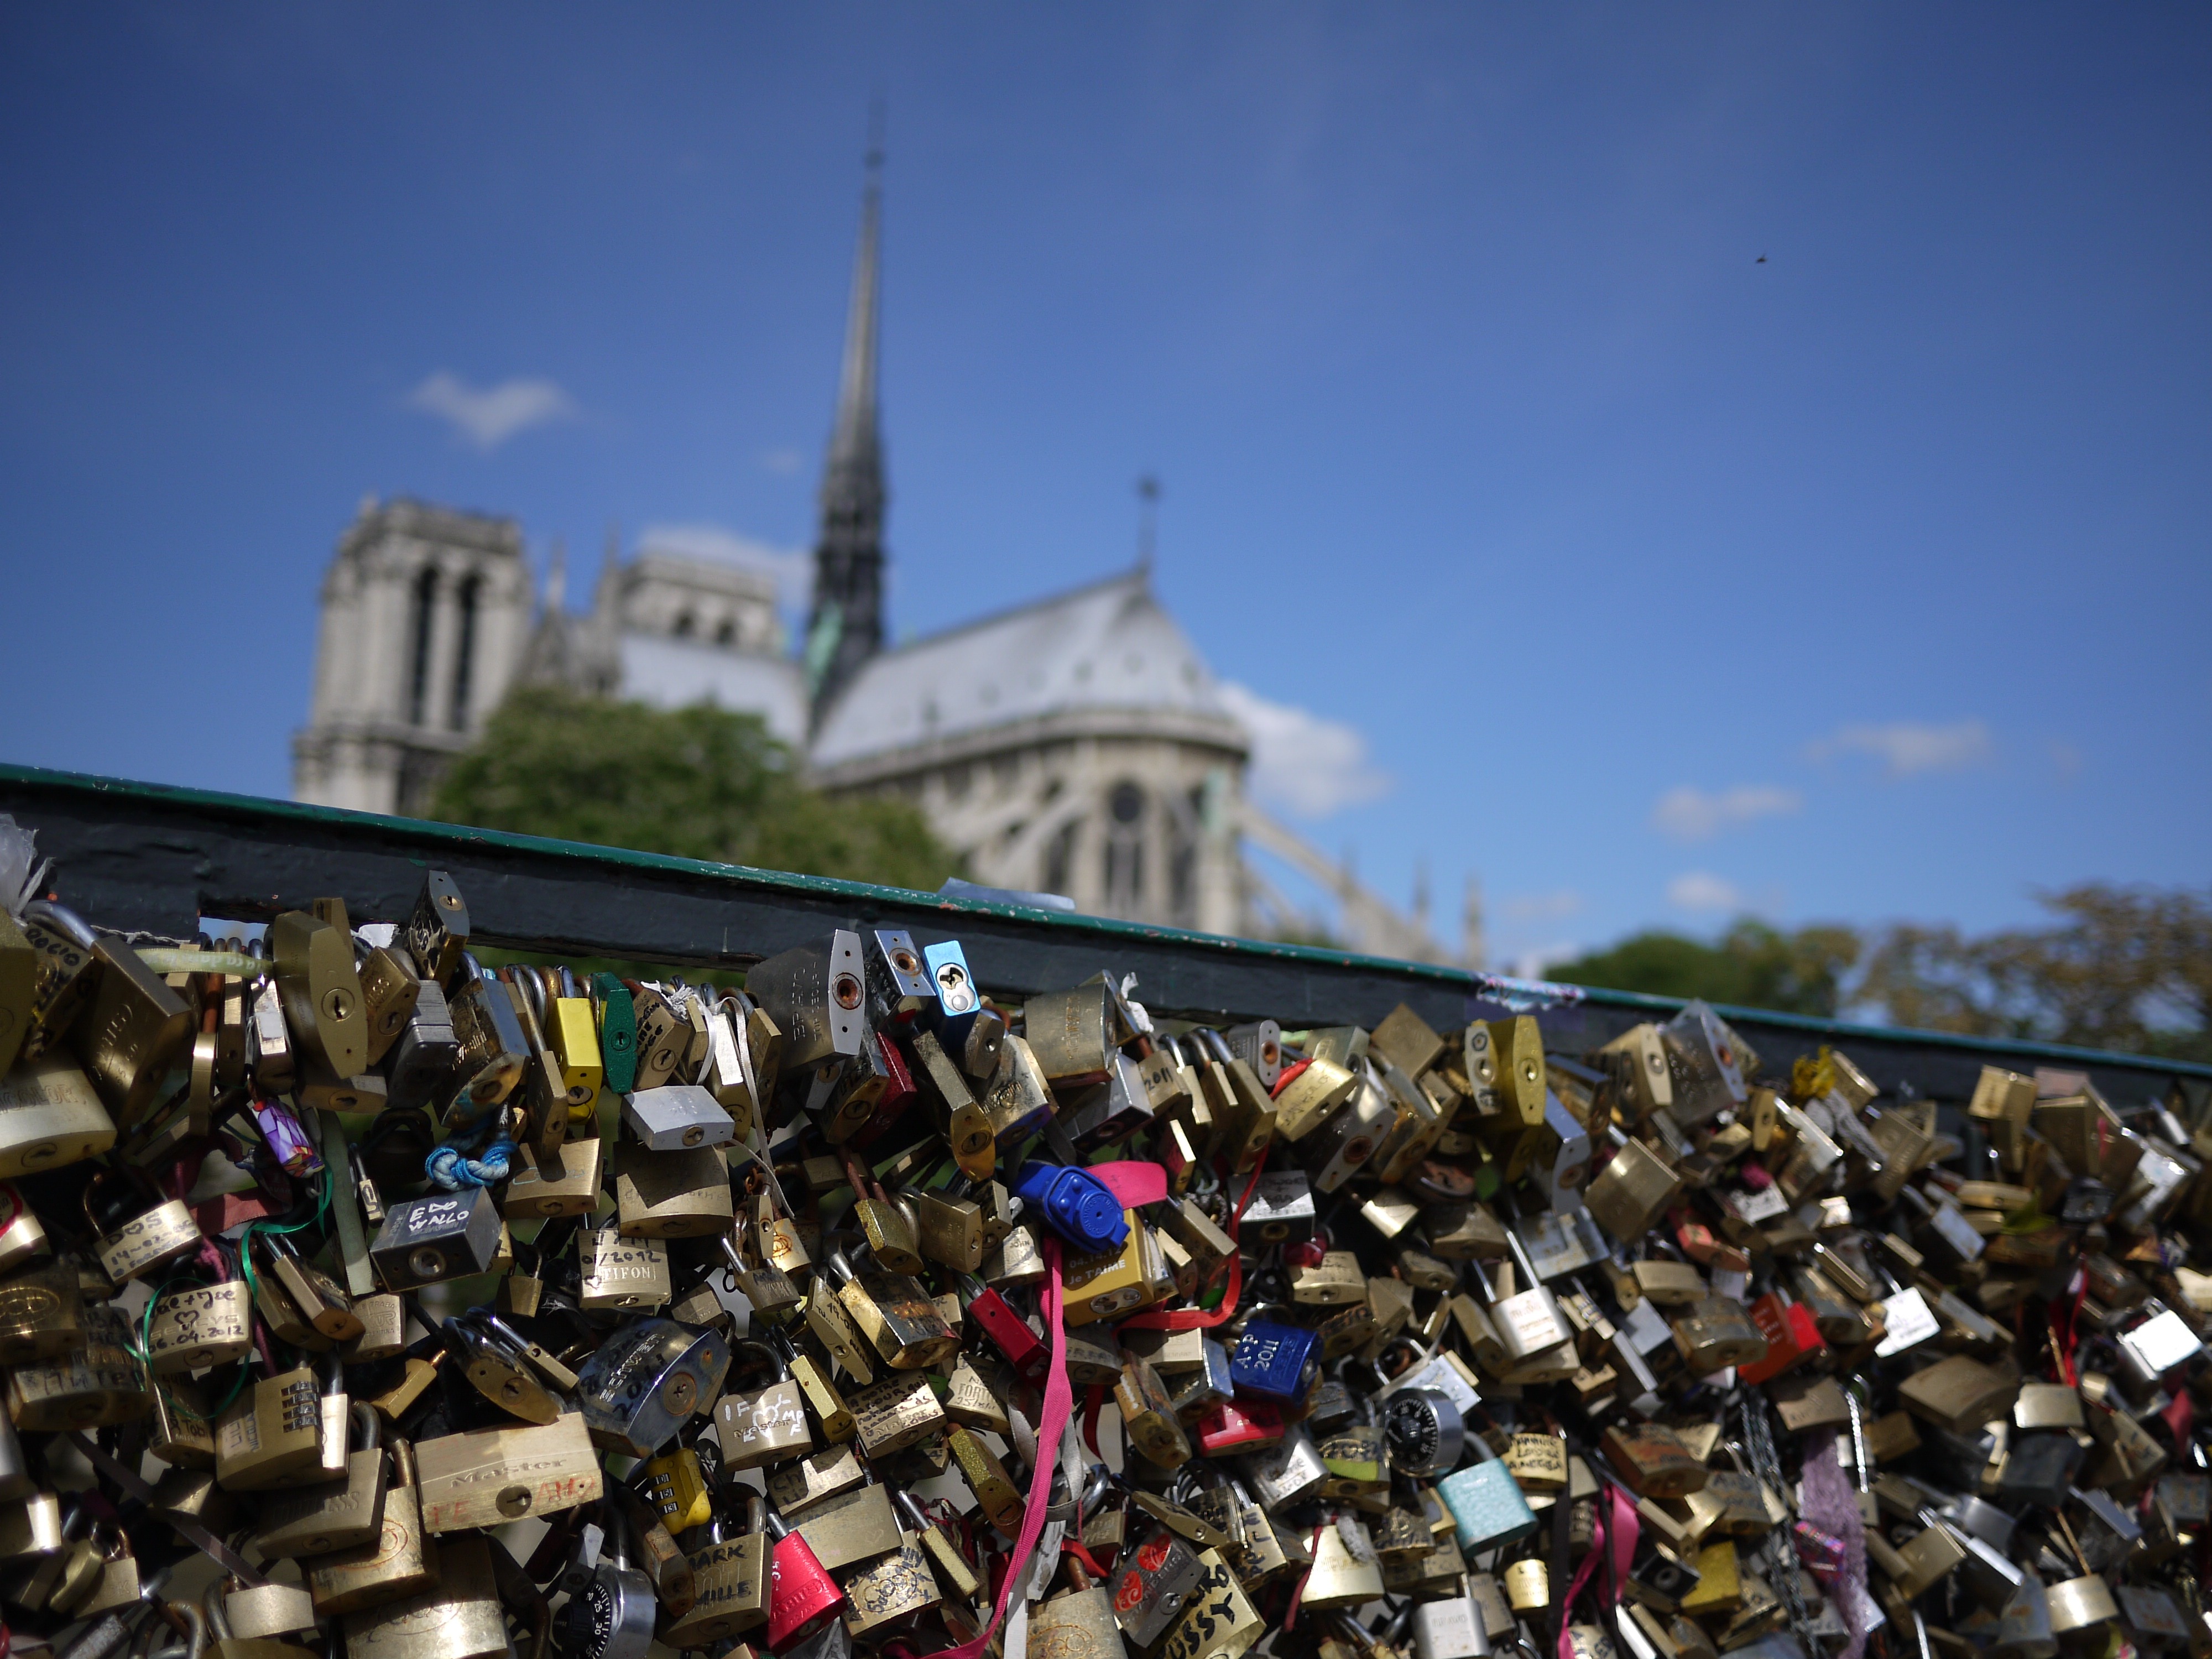
city, paris, crowd, key, metal, cathedral, security, padlock, safety, privacy, lock, locks, protection, unlock, secure, safe, metallic, padlocks, notre dame, human settlement